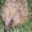
Label: porcupine